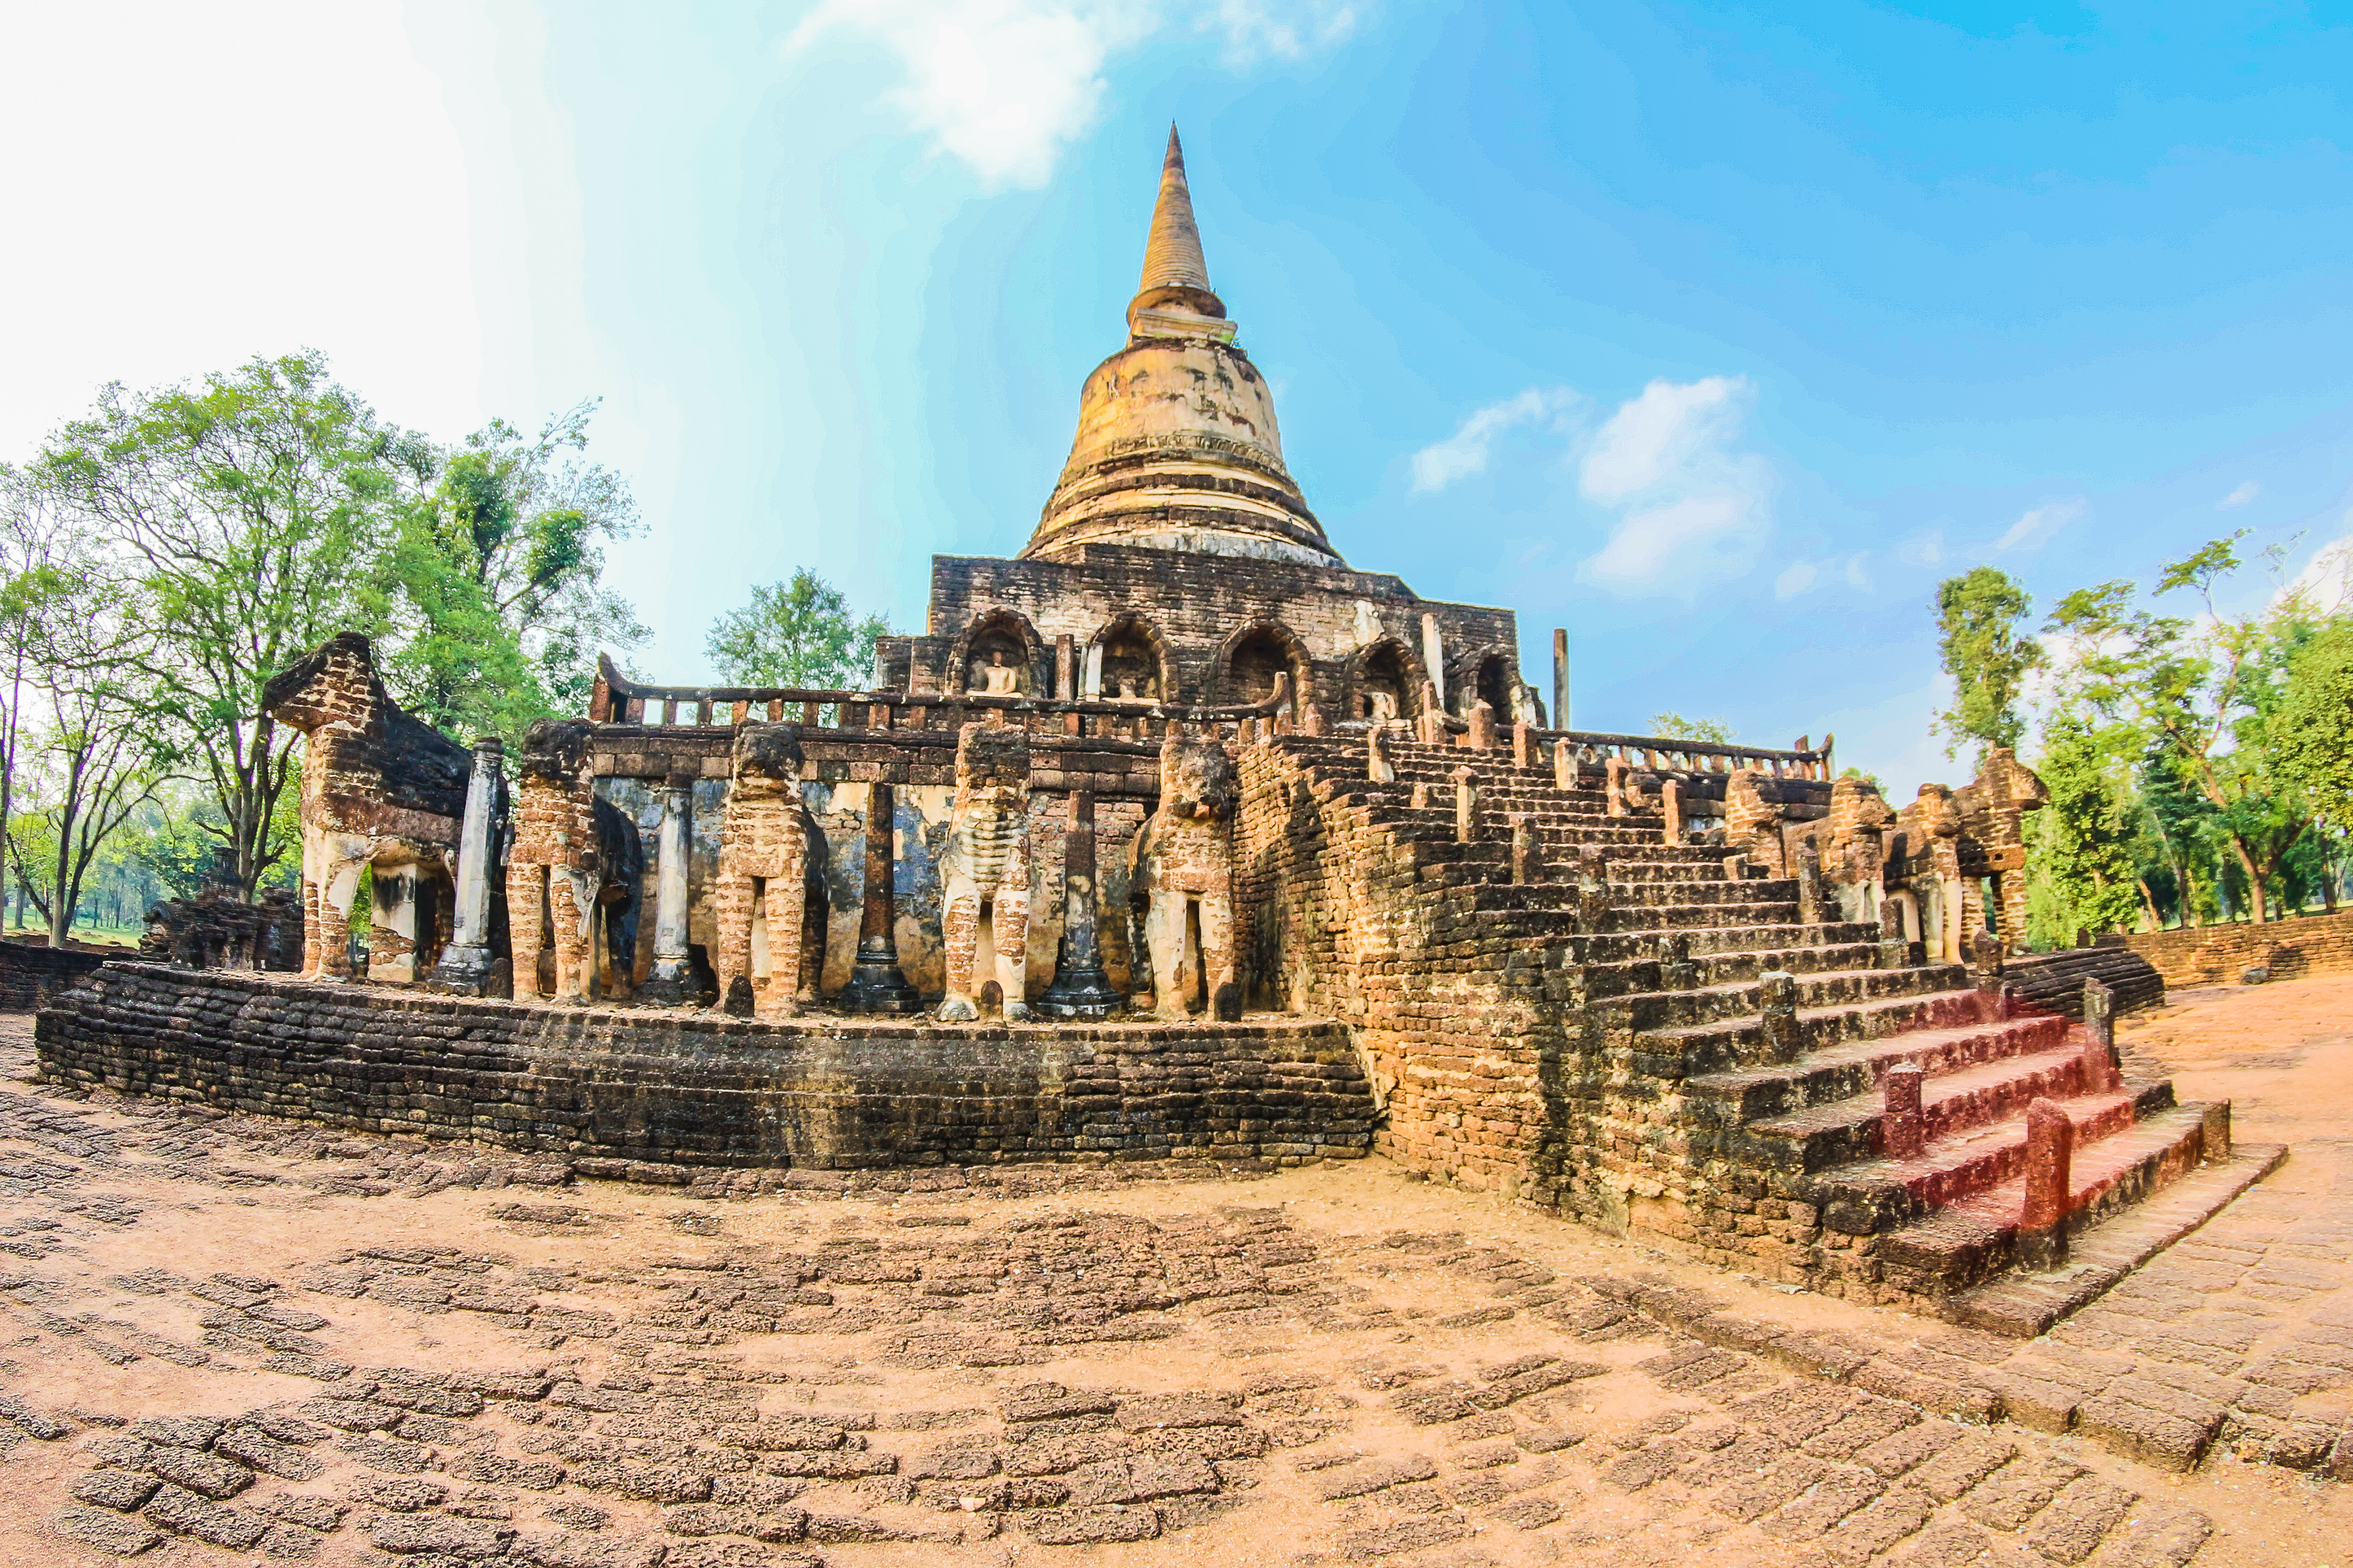
ancient, architecture, art, asia, asian, buddha, buddhism, buddhist, chang, culture, famous, heritage, historical, history, landmark, lom, old, pagoda, park, religion, satchanalai, si, siam, statue, stone, sukhothai, temple, thai, thailand, tourist, travel, unesco, wat, historic site, place of worship, hindu temple, archaeological site, building, ancient history, medieval architecture, unesco world heritage site, maya city, photography, tower, stupa, ruins, national historic landmark, tourist attraction, tourism